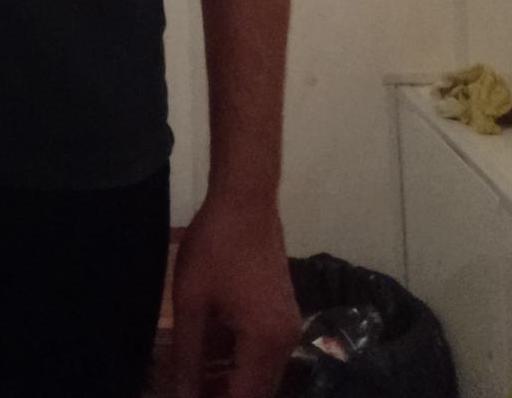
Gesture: no_gesture